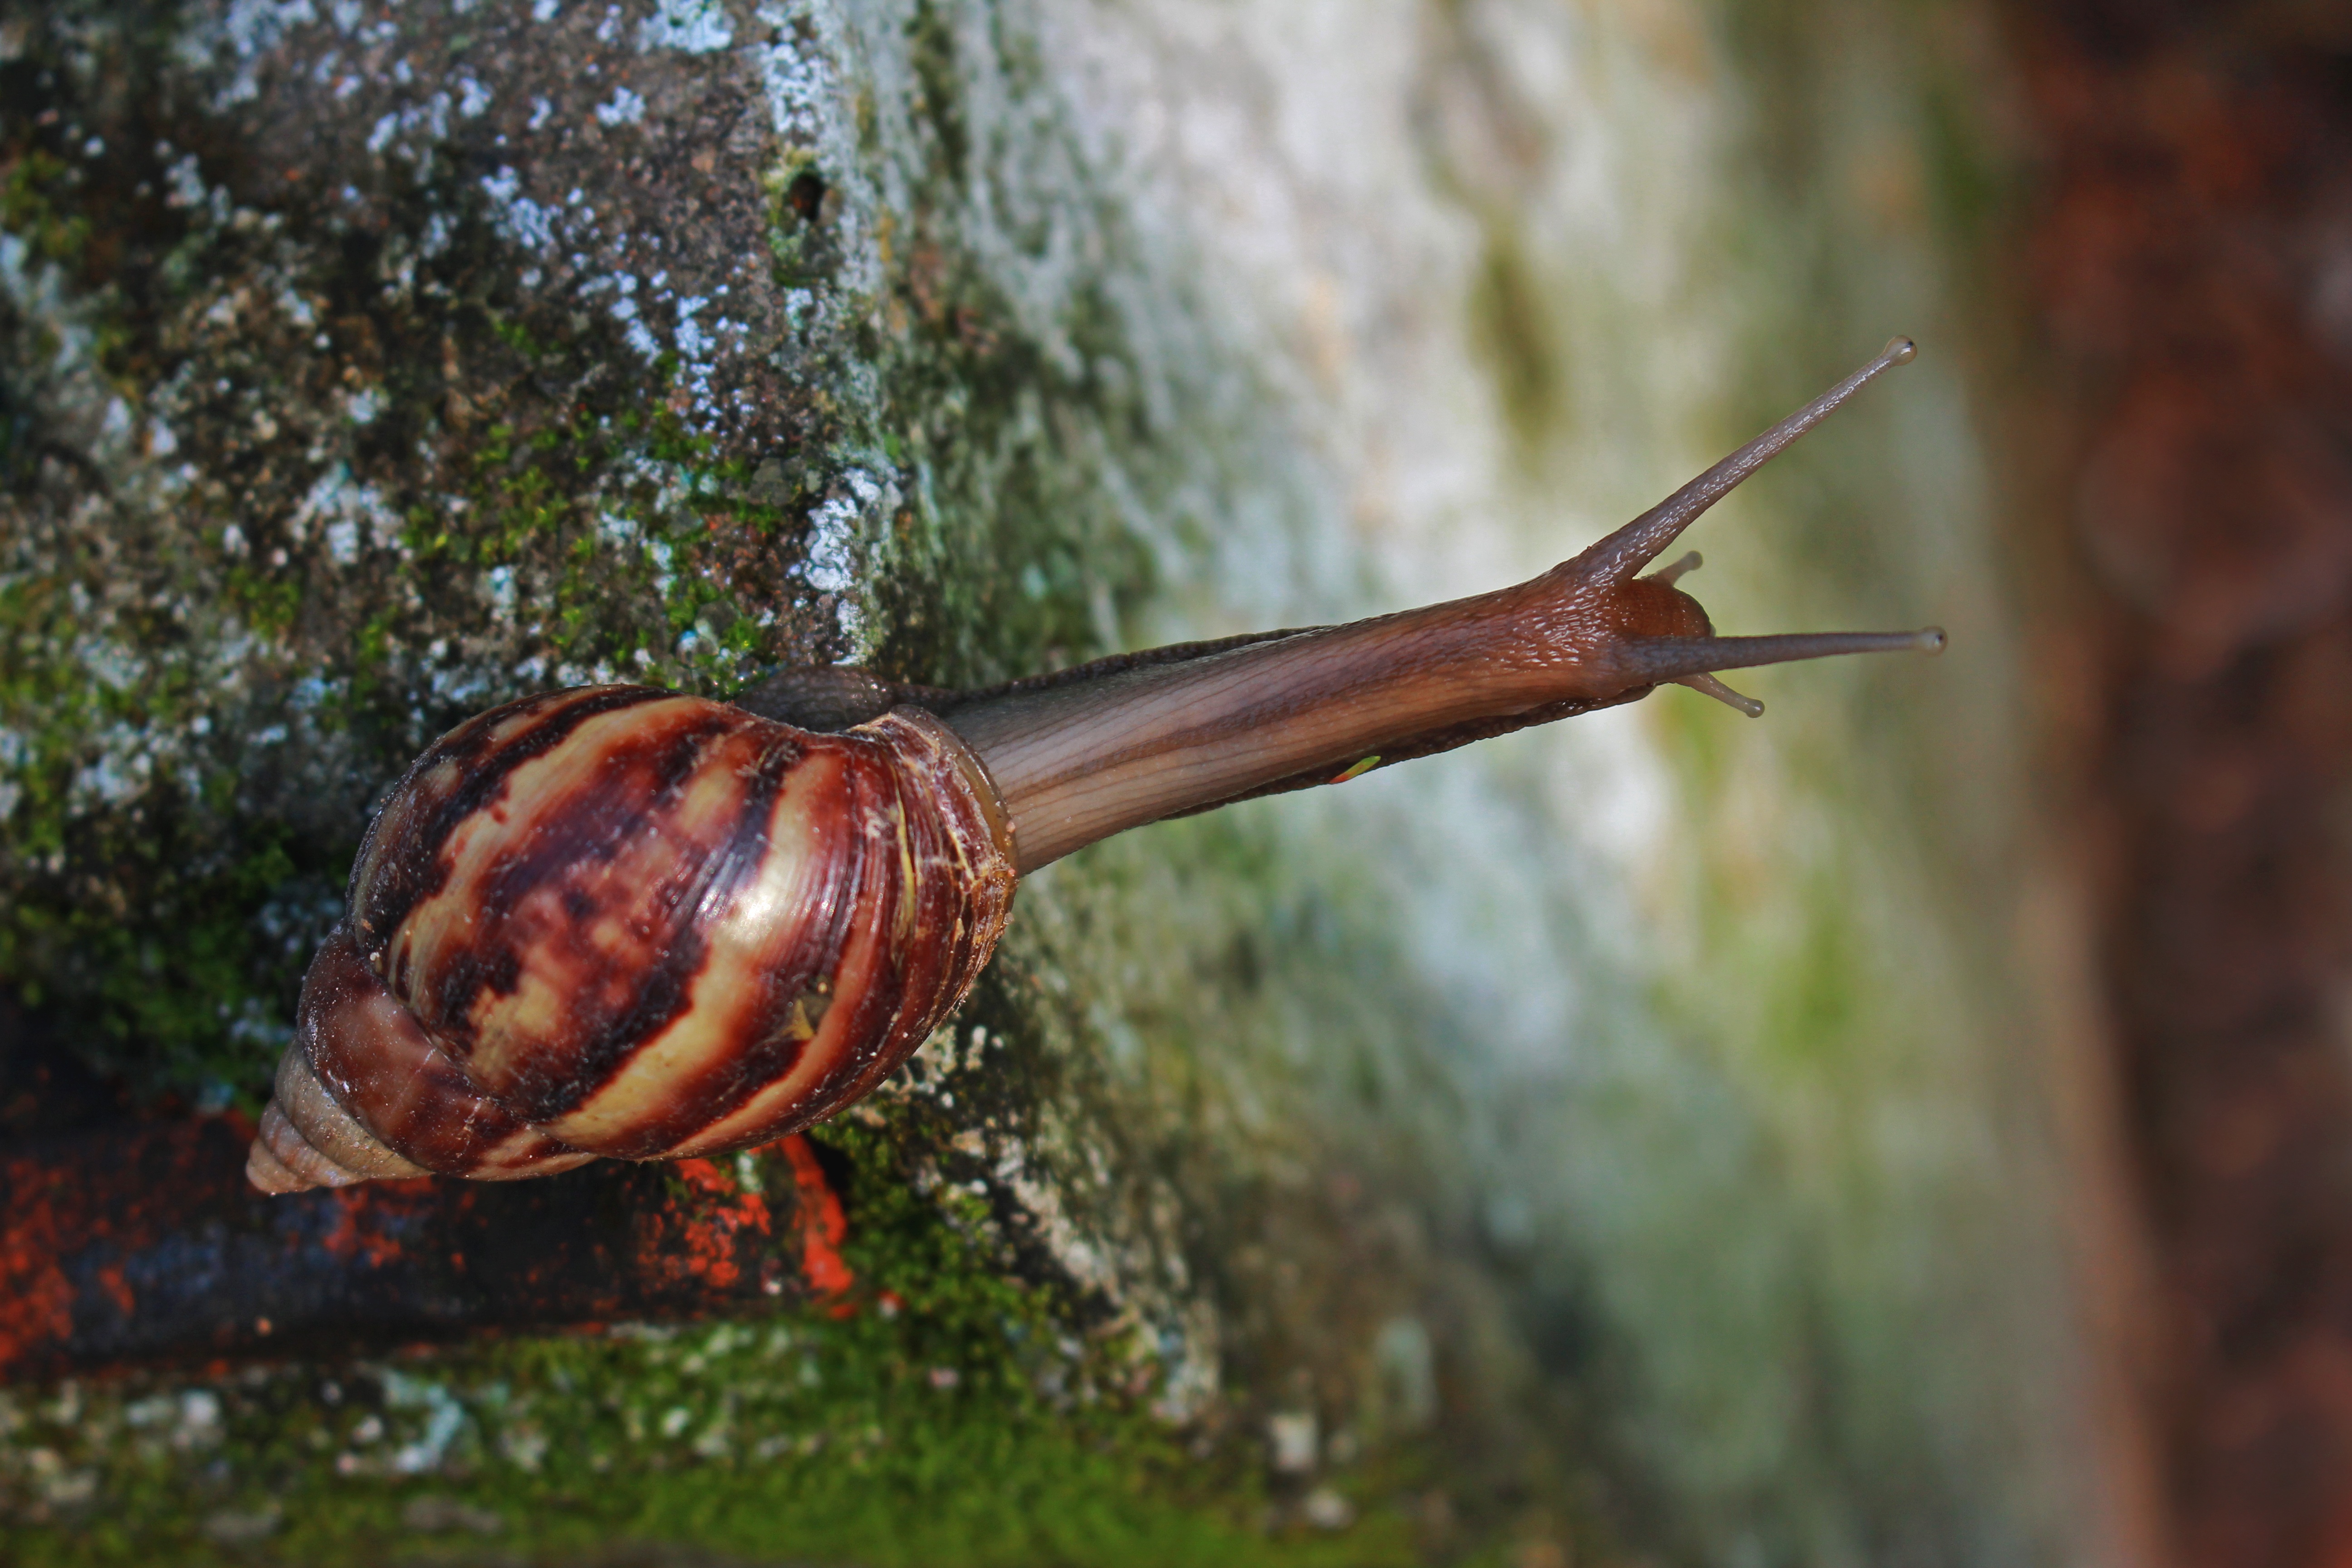
light, leaf, green, natural, fresh, asia, invertebrate, close up, trees, sunny, snail, background, picture, insects, creature, nice, vietnam, emotion, molluscs, schnecken, organism, the morning, dew drops, beautiful fresh, nice picture, sort, background images, large leaf, snails and slugs, terrestrial animal